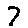
Label: 7